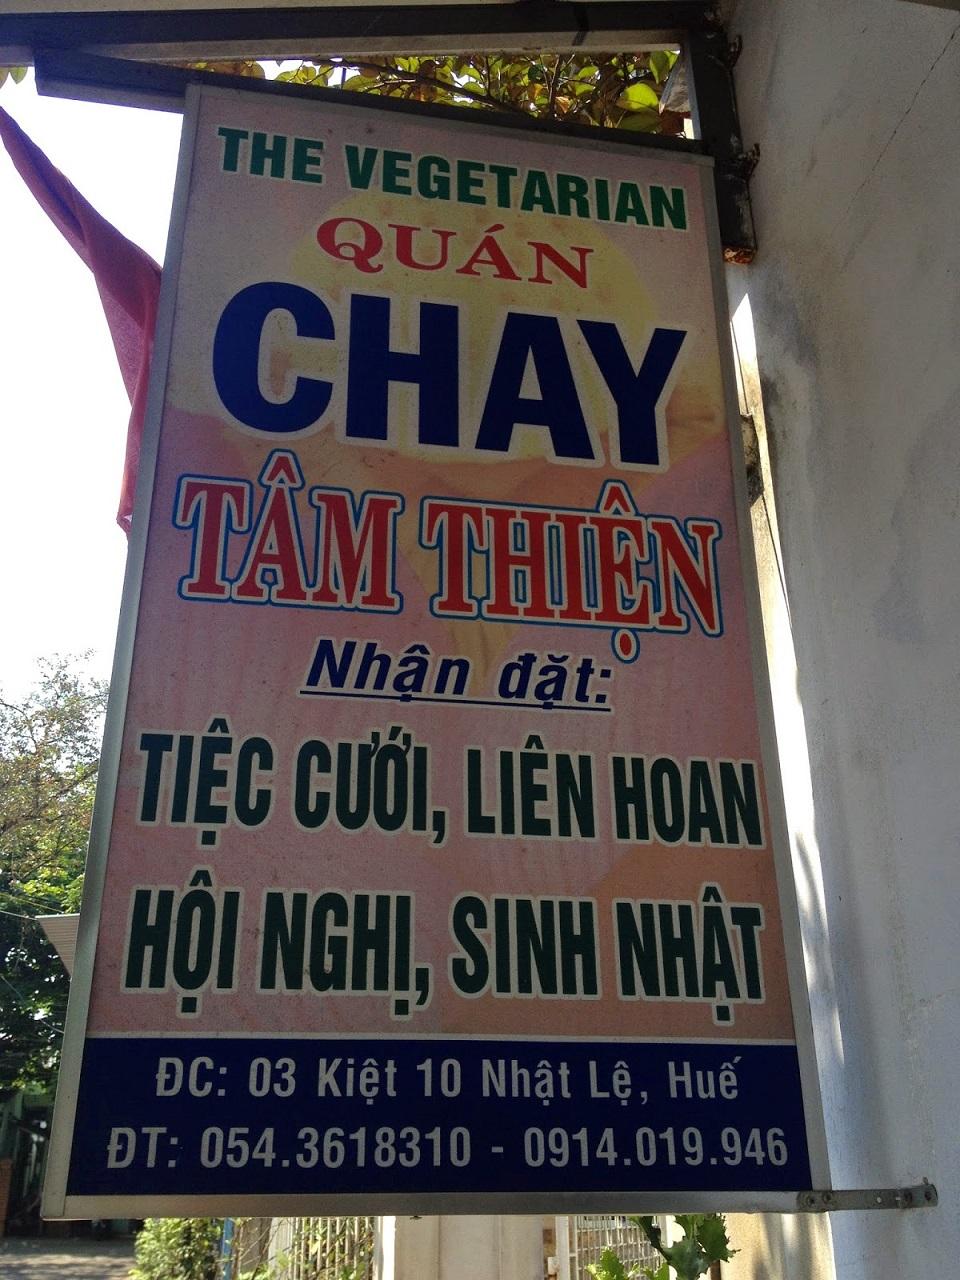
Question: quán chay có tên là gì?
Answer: tên là tâm thiện